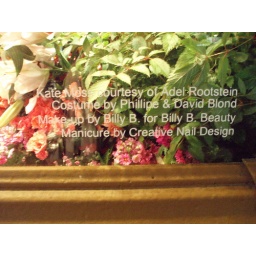
As seen in Macy's flower show window